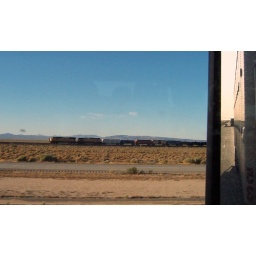
got it all train big truck car. taken going up us 54 in new mexico.